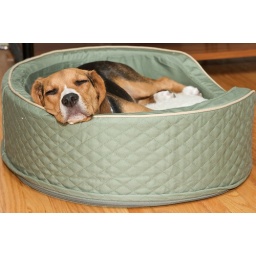
Peanut has finally taken to sleeping in her bed outside her crate.